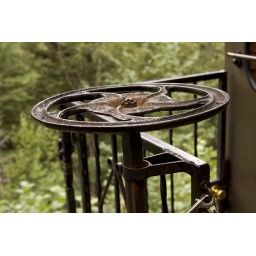
white trail pass train in skagway